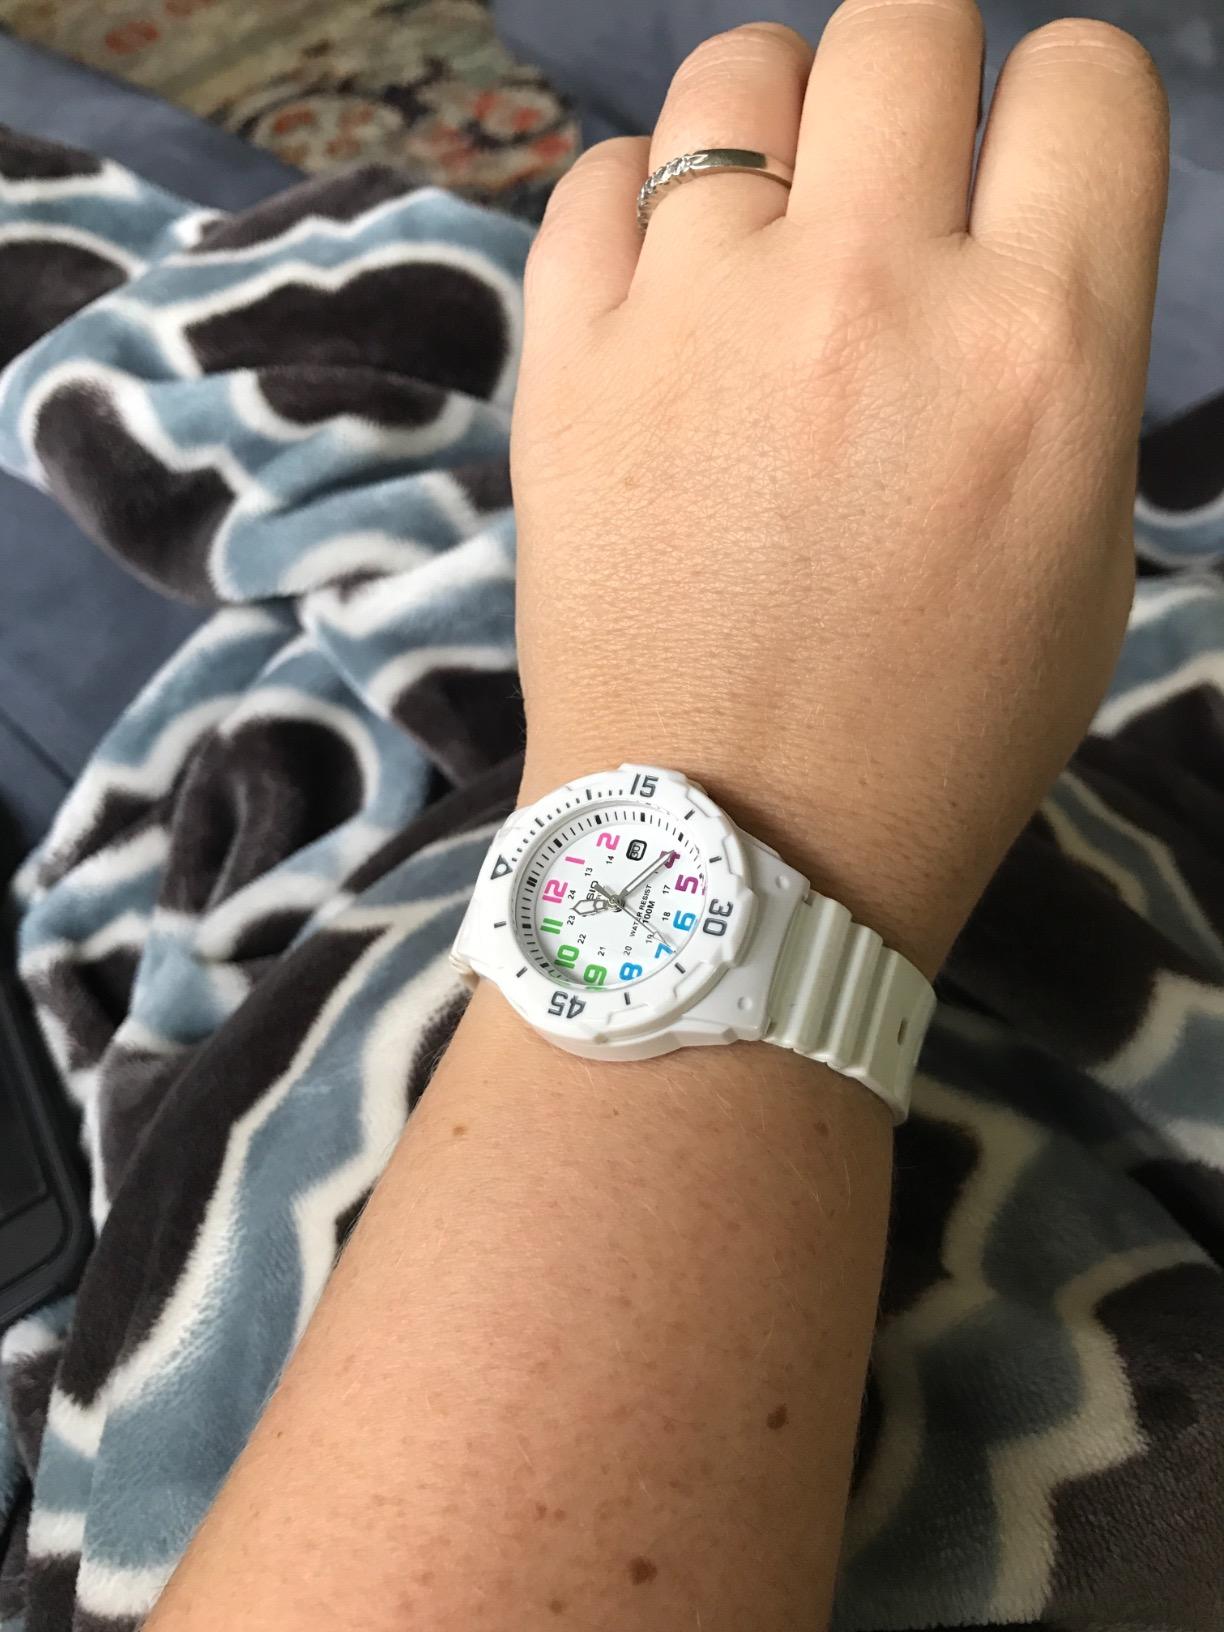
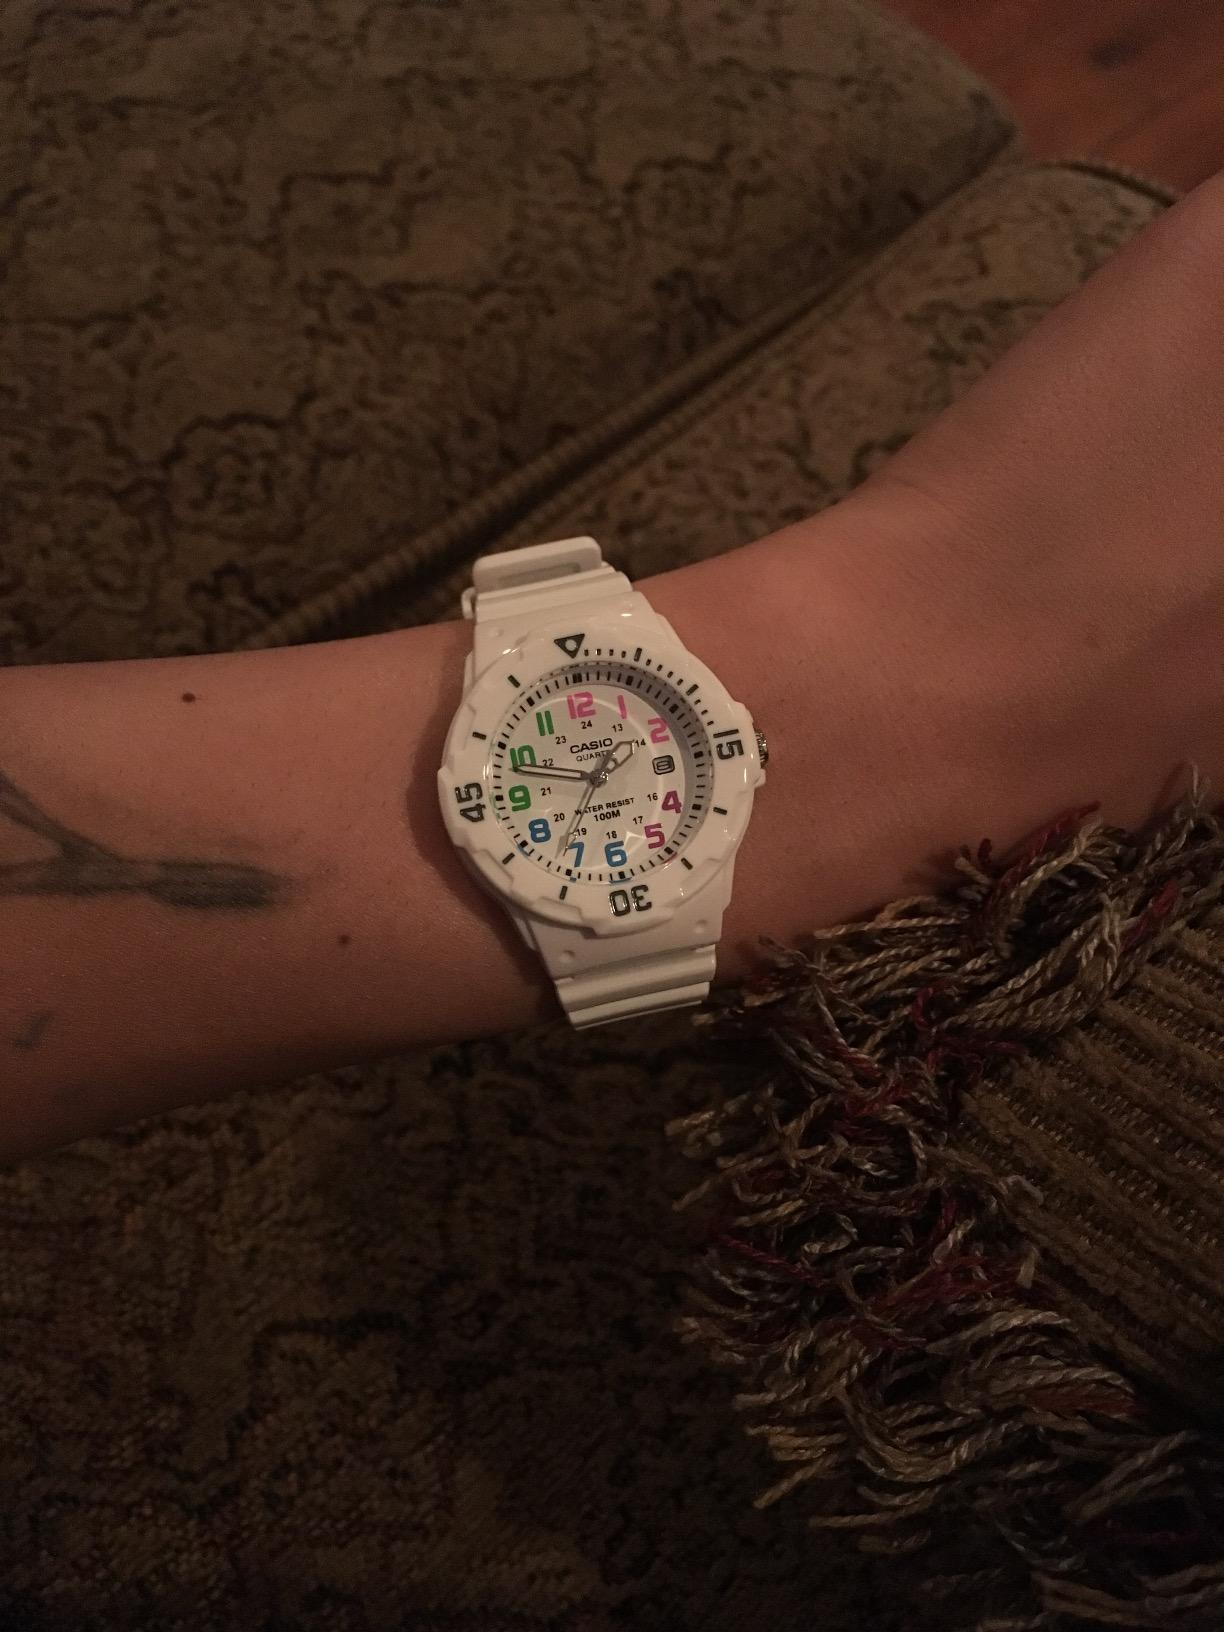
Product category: accessories_watch
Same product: yes